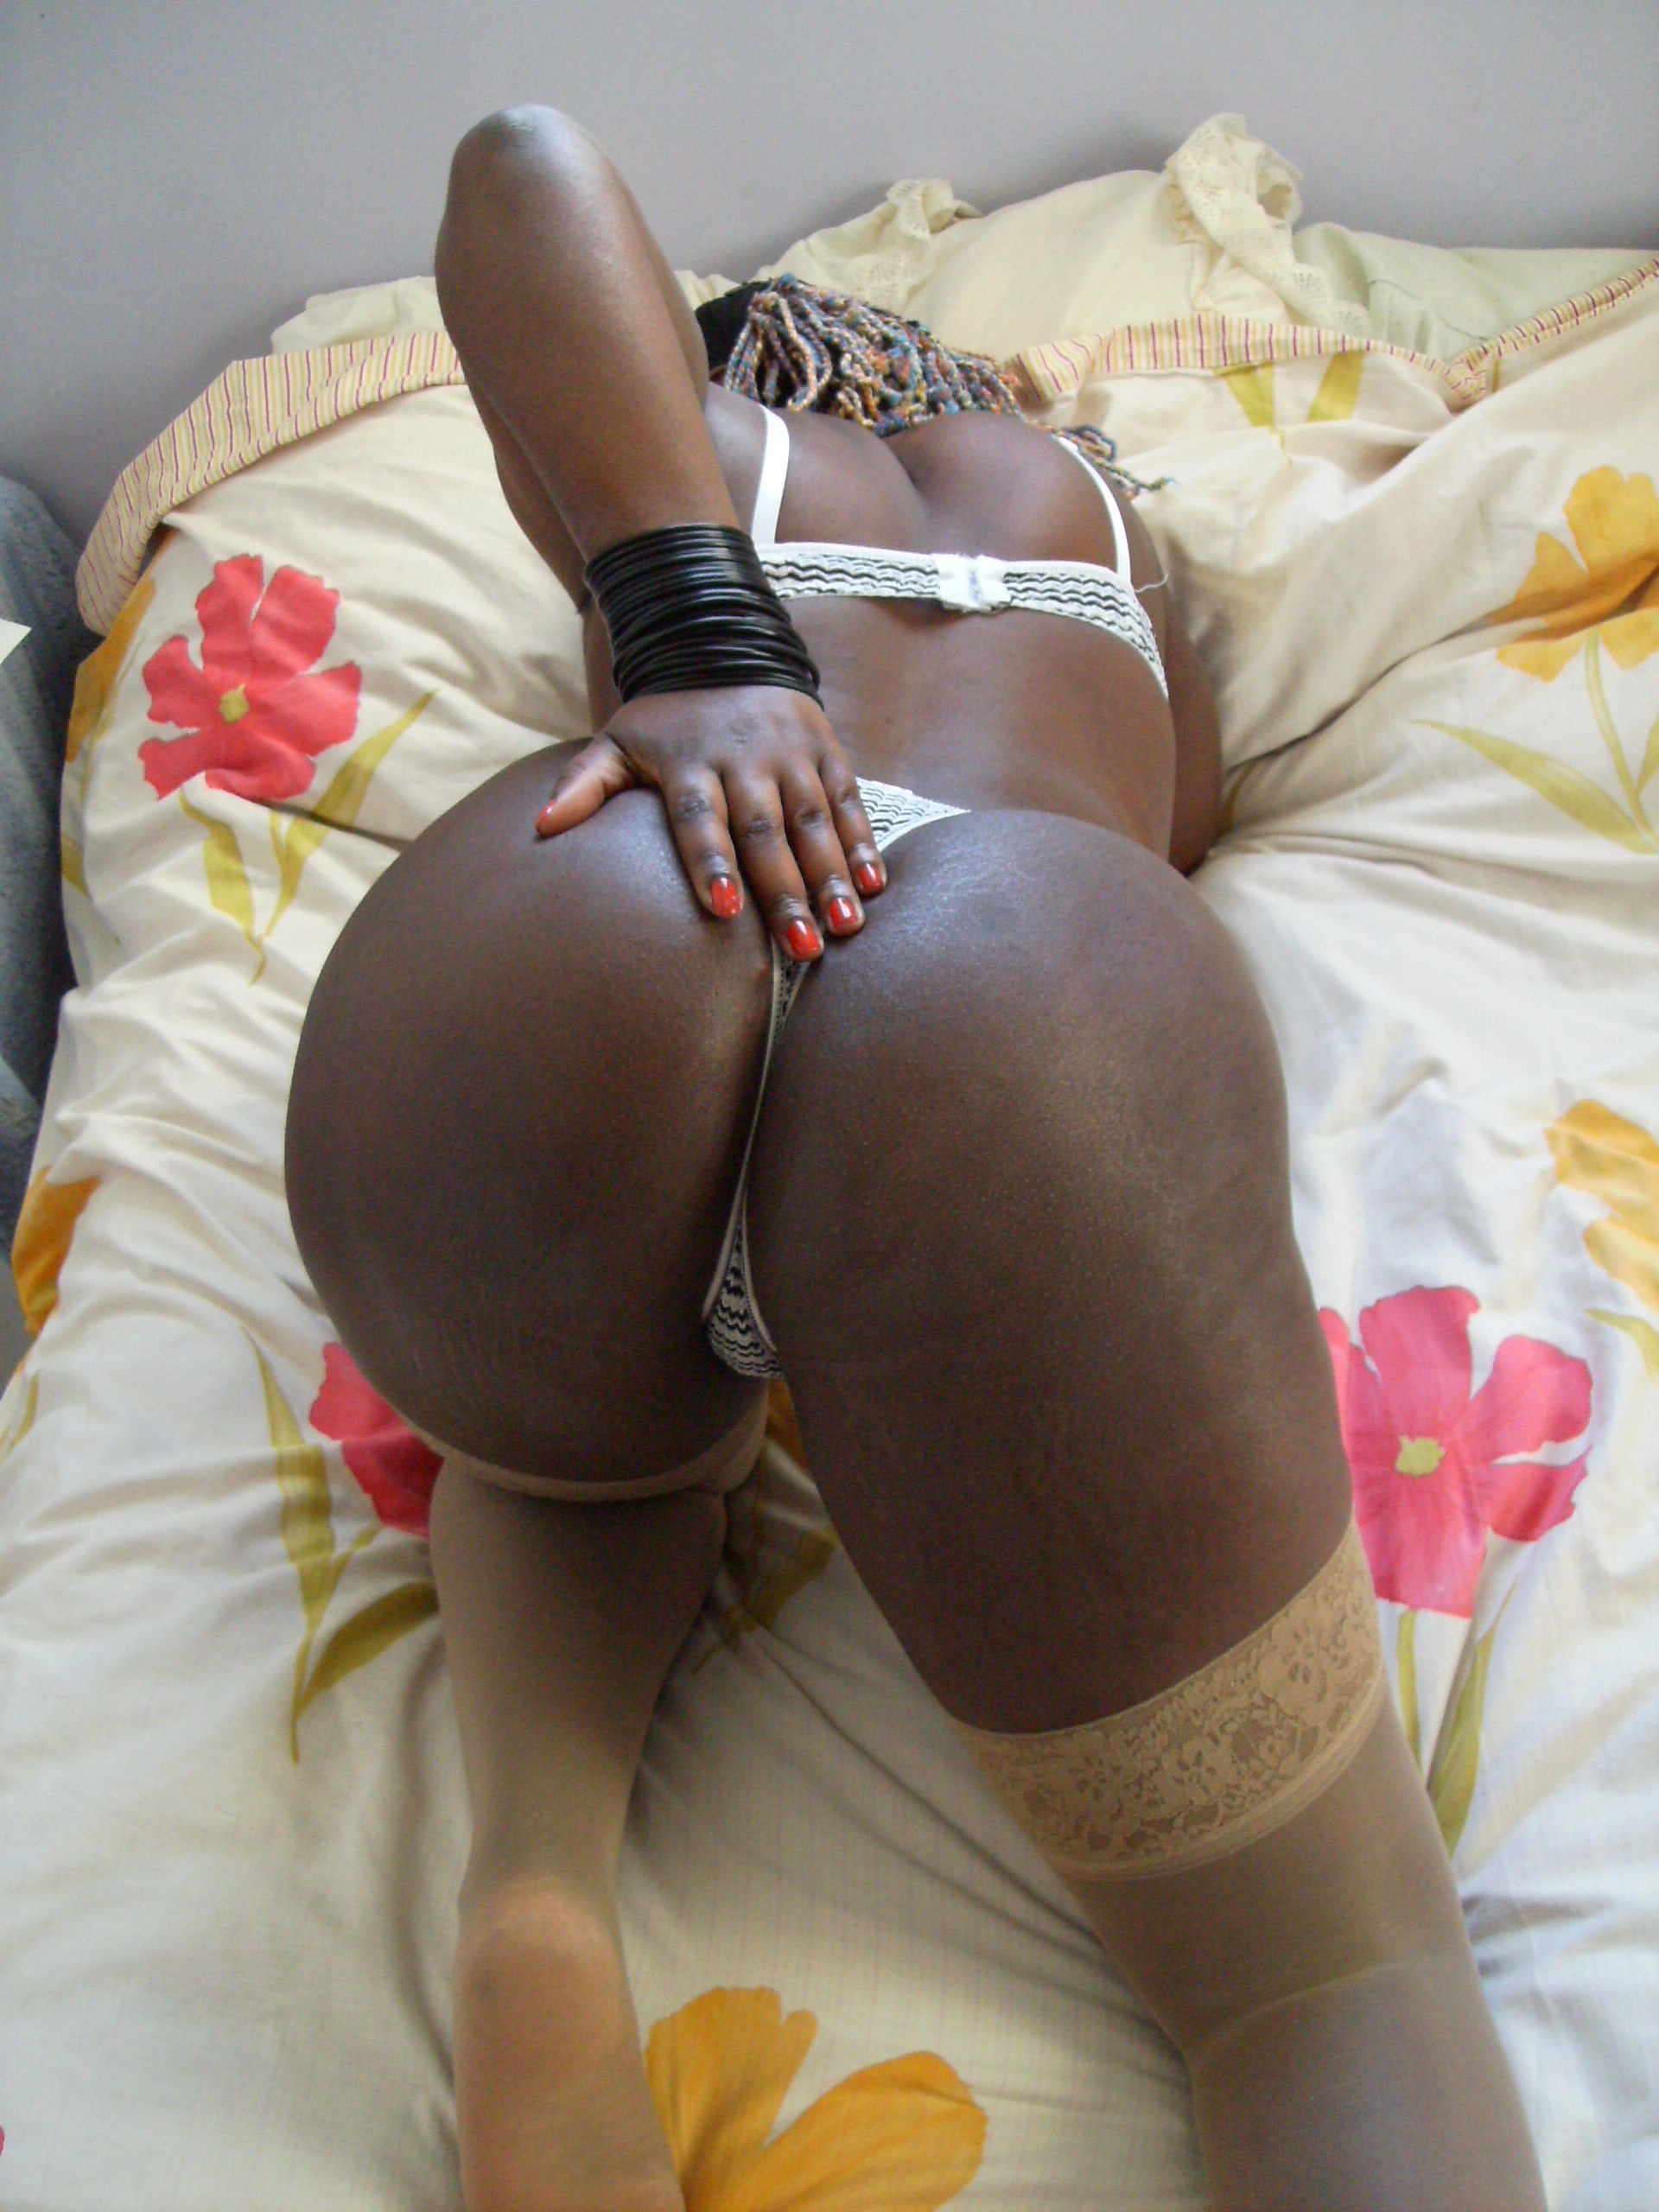
ebony, sexy, woman, girl, lady, female, bottom, black, lingerie, stockings, underwear, panties, bra, bed, clothing, thigh, leg, stocking, undergarment, knee, human leg, tights, garter, joint, pantyhose, blond, hip, finger, long hair, fashion accessory, flesh, black hair